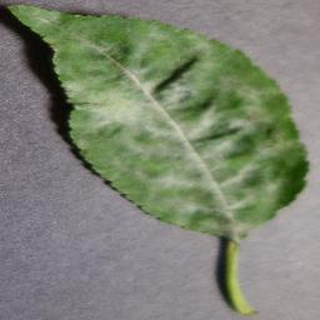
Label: cherry_powdery_mildew